Here I Am (Kelly Rowland album)

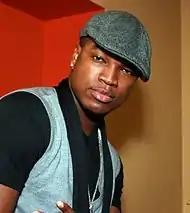
Ne-Yo-penned the non-album single "Grown Woman" as well as "Heaven n Earth".

American R&B singer-songwriter Ne-Yo was also involved in the album and wrote three songs which were produced by StarGate. "Shake Them Haters Off" is an "up-tempo" and fun record with lyrics such as "Its like a job I that I never get a break from/because haters never take a vacation." Another collaboration titled "Grown Ass Woman" (later changed to "Grown Woman") was described by Rowland as her favorite song on the album. Ne-Yo conceptualized the song in a three-minute conversation with Rowland, where she told him she wanted a record where she could claim "I'm grown!". According to Janine Simon from "Honey Mag", on "Grown [Ass] Woman" Rowland digs "through old pictures from the Destiny's Child days reflecting on how far she has come yet how 'Grown and silly' she still is." It would later be released as one of the album's two US lead singles. The pair collaborated on a third song, "Heaven n Earth", described by Simon as a ballad using imagery to demonstrate a "sonic portrait, painted with flecks of sentiment; a picture of what the singer believes is what 'we deserve as a people'." According to Rowland, one of these three records was also recorded as a duet featuring Ne-Yo's vocals. None of these songs made the album apart from "Heaven n Earth", which features as song number eleven on the deluxe edition.